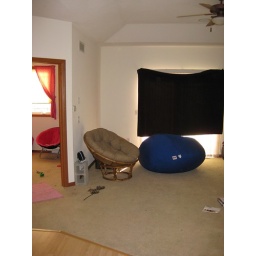
the wall where the we aim the projector... that's why there's a dark blanket over the sliding door to the deck.